Audaux

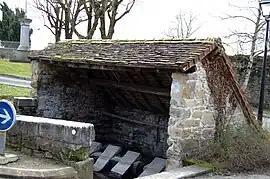
The Audaux Lavoir (Public laundry)

Audaux is a commune in the Pyrénées-Atlantiques department in the Nouvelle-Aquitaine region of south-western France.